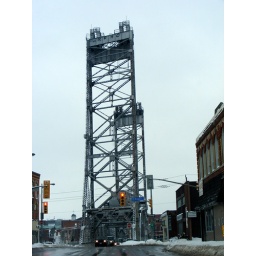
Vertical lift bridge over the old &amp;quot;Fourth&amp;quot; Welland Canal. Not operational since 1973, the towers remain but the counterweights removed.